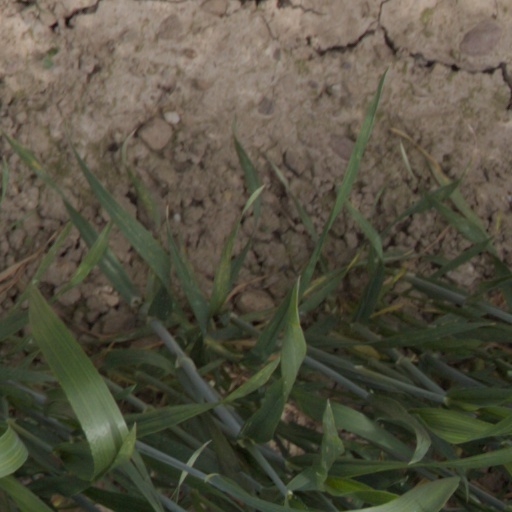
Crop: wheat